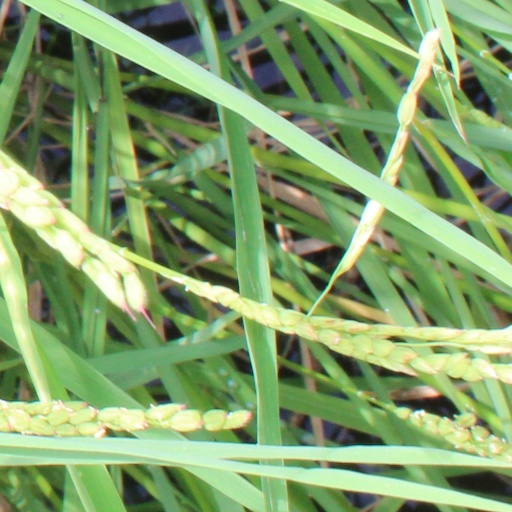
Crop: rice